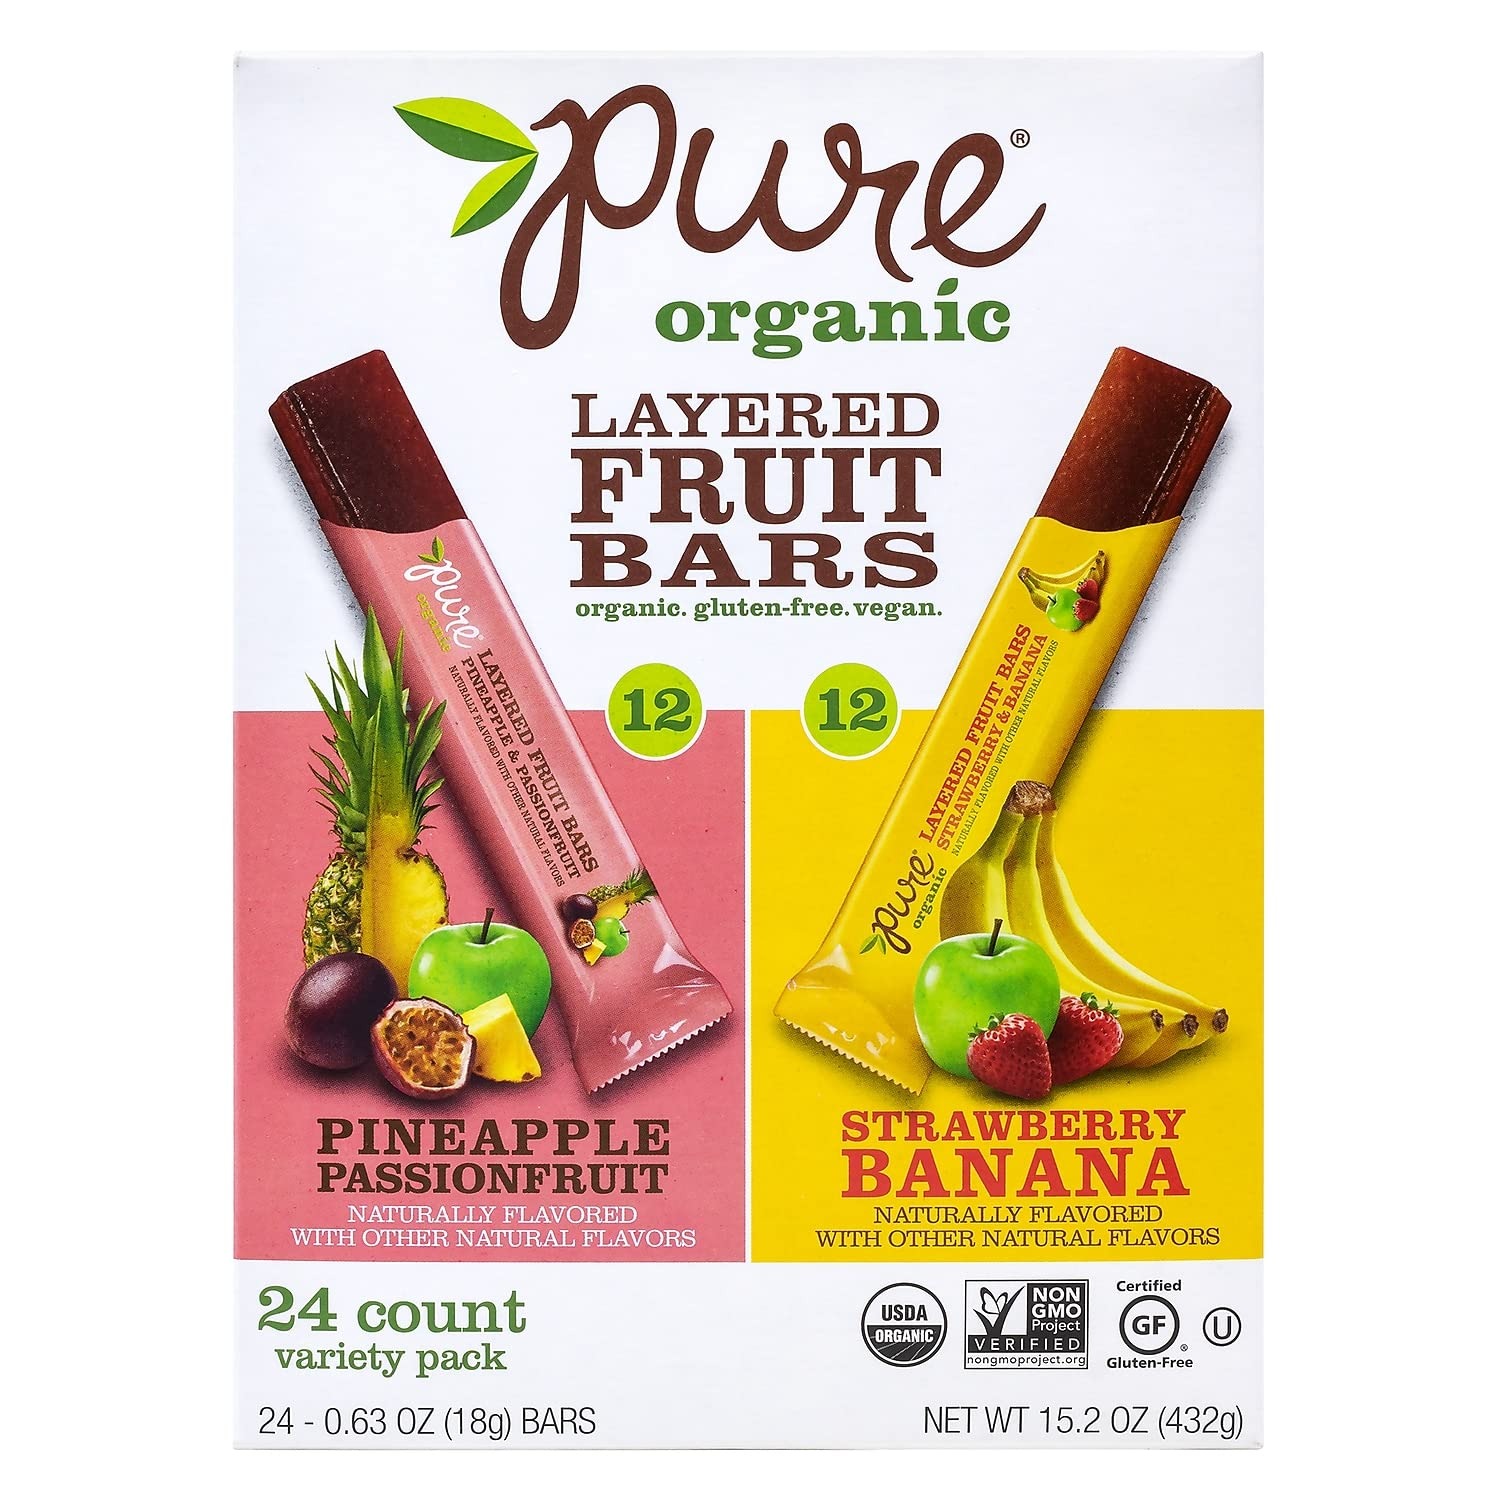
Item Name: Pure Organic Layered Fruit Bars Variety Pack 0.63oz 24CT (220-02000)
Value: 15.2
Unit: Ounce

Price: 22.22